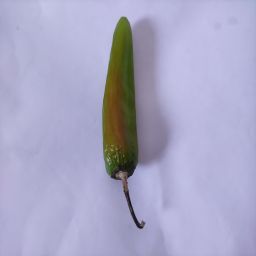
Crop: New Mexico Green Chile
Quality: Ripe